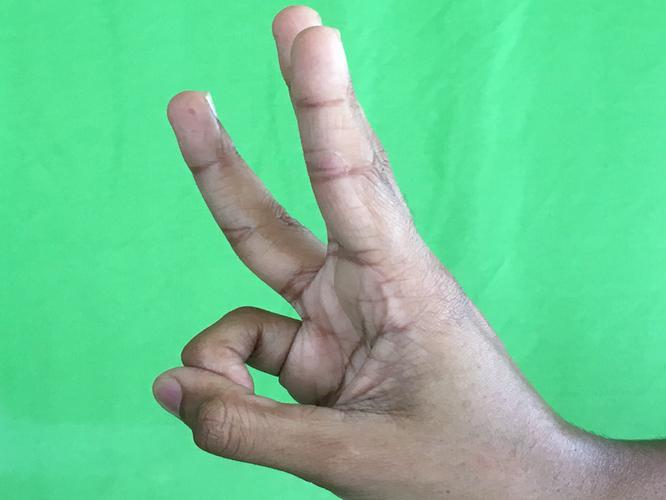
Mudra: Trishulam
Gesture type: single_hand